Sex organ

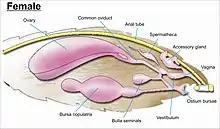
The female genitalia of Lepidoptera

The organs concerned with insect mating and the deposition of eggs are known collectively as the external genitalia, although they may be largely internal; their components are very diverse in form.